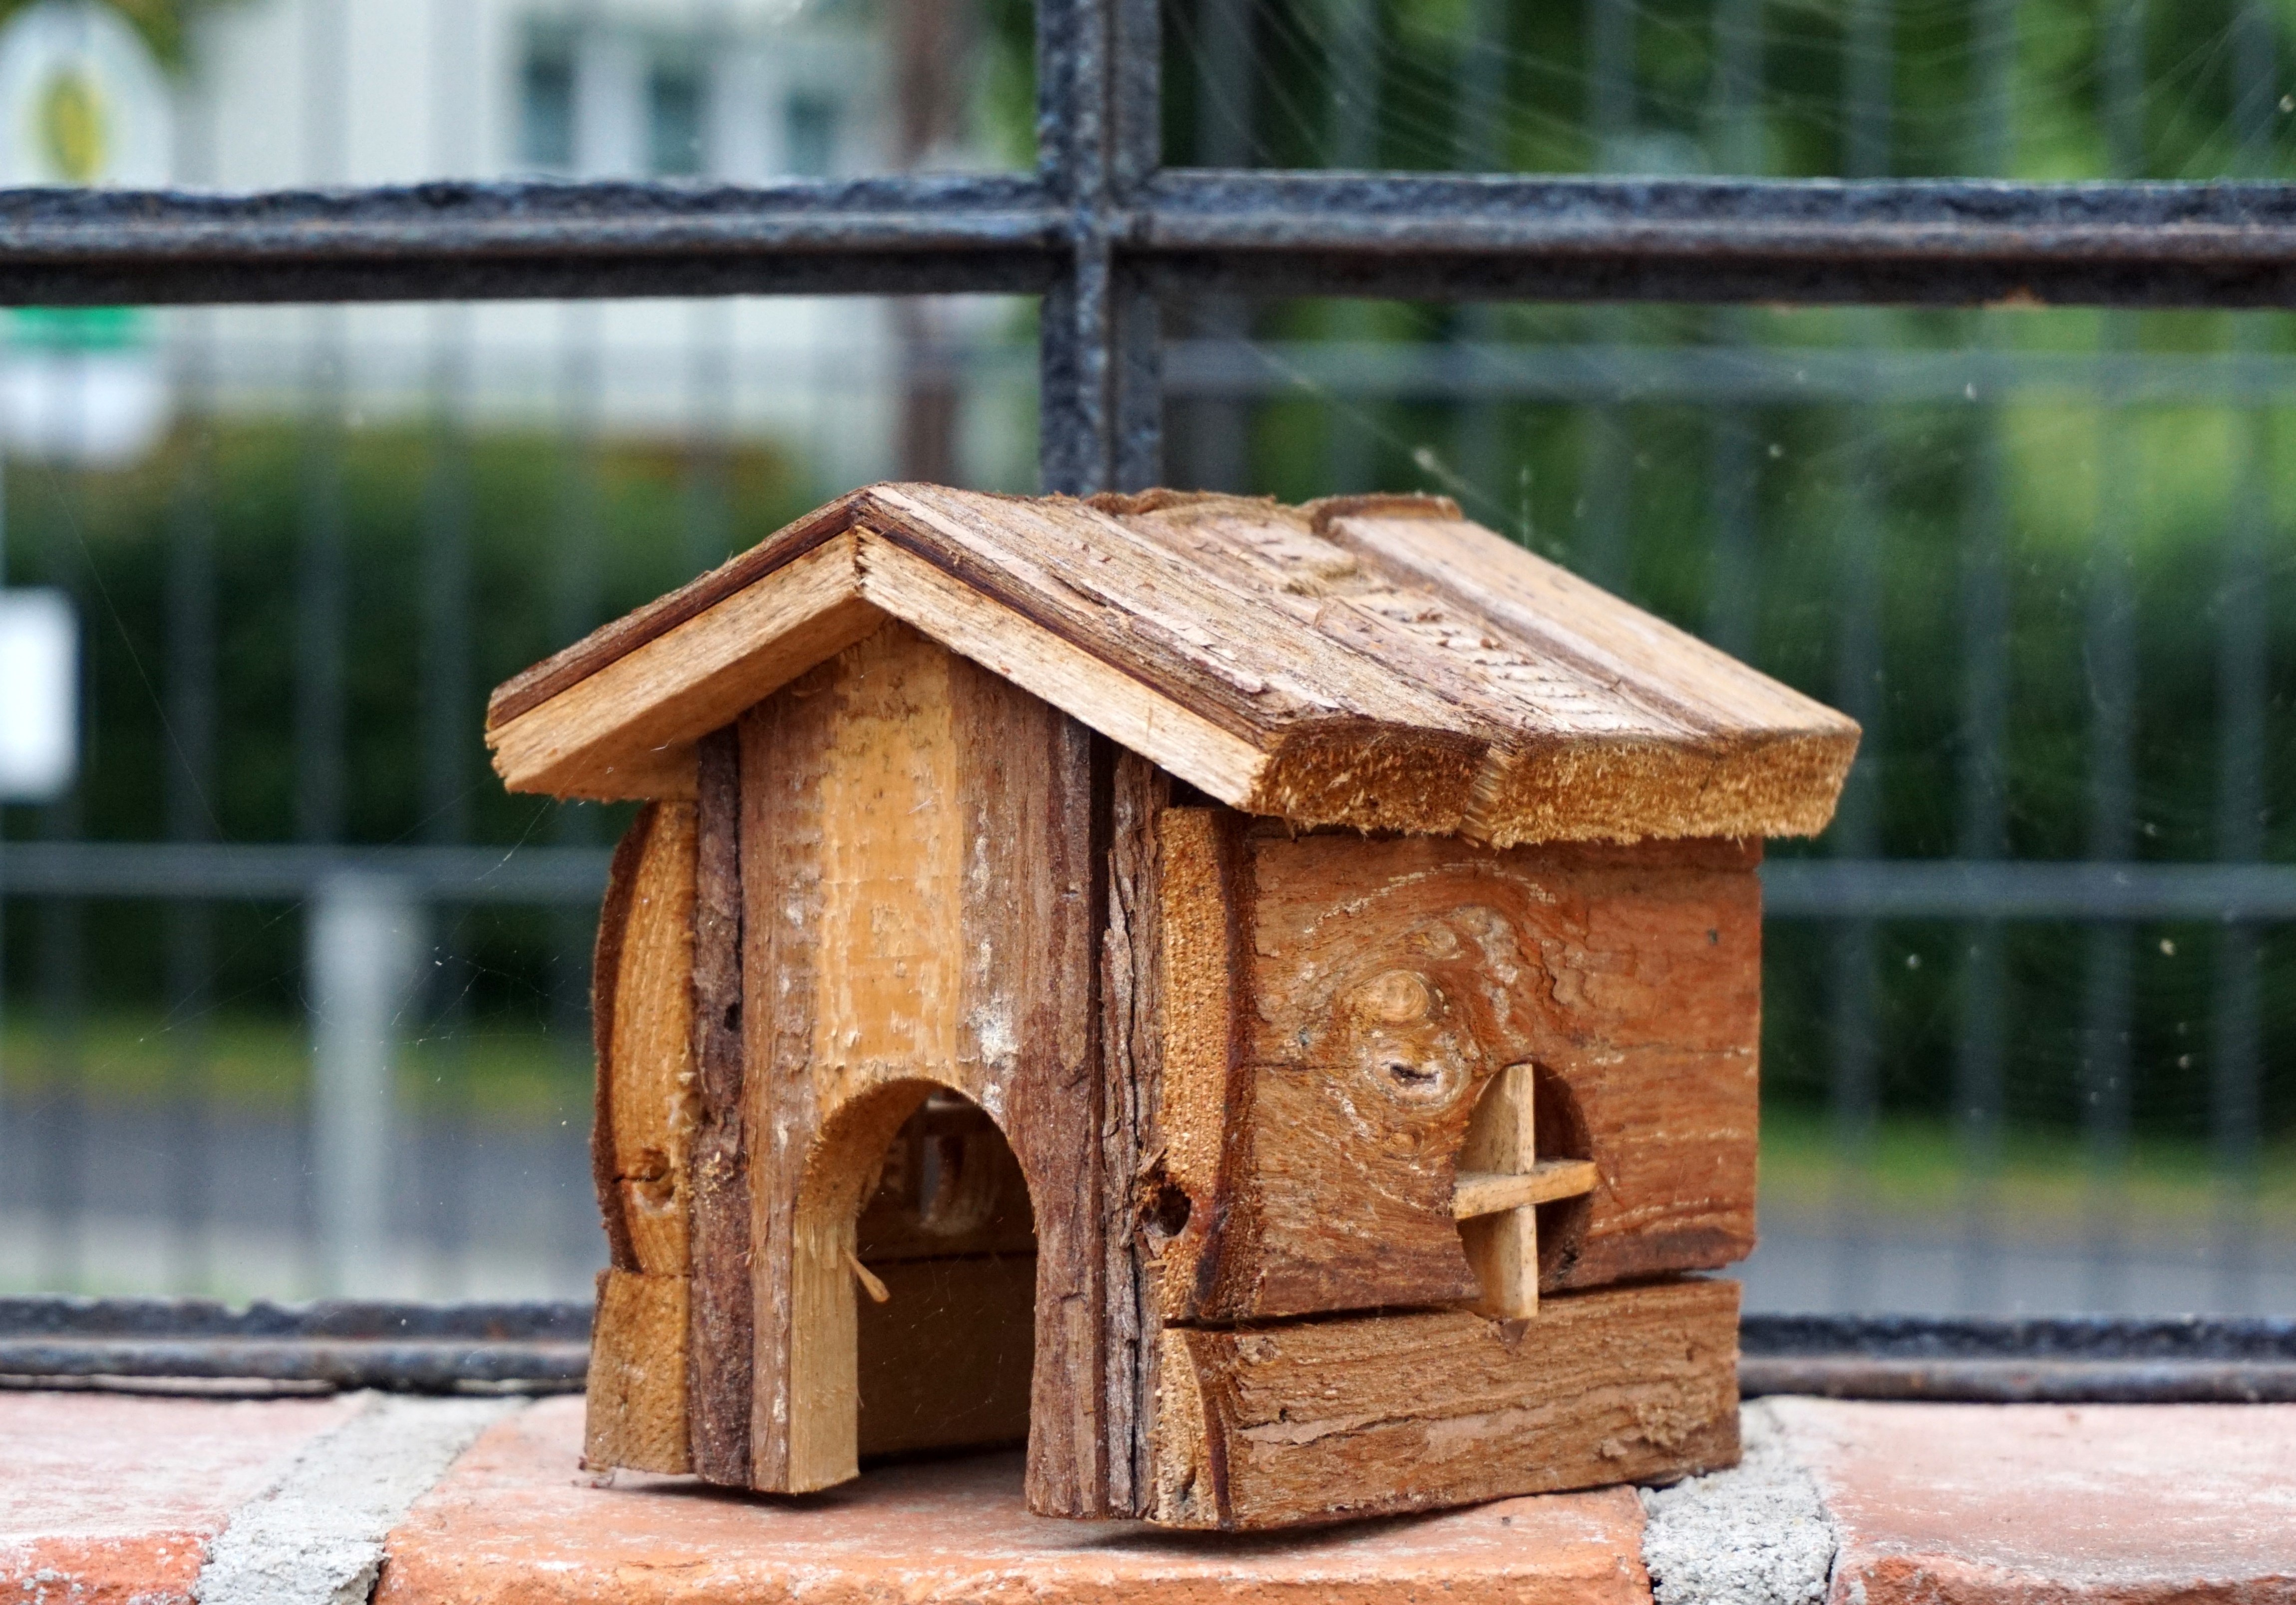
wood, vacation, hut, miniature, carving, bird feeder, tinker